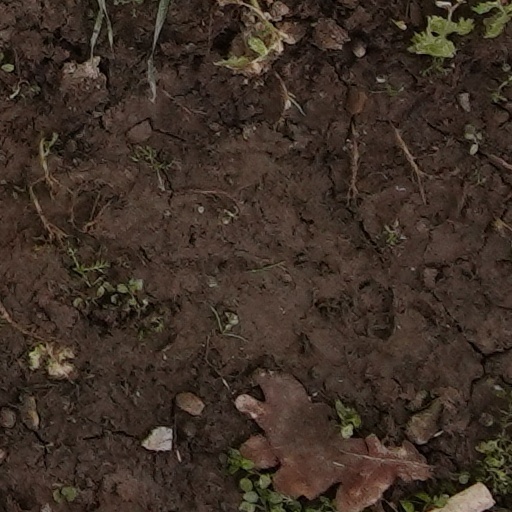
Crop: wheat